Peking University Shenzhen Graduate School

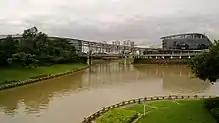
University Town Library

Peking University Shenzhen Graduate School is served by the Shenzhen Science and Technology Library situated on campus. The library is shared by the graduate schools of Peking University and Tsinghua University, and Harbin Institute of Technology (Shenzhen). It is open to the general public as well. The library at present holds 1.5 million books, journals and bound periodicals 3000 general seats and caters to over 8000 visitors per day. The library offers a wide array of books spread over four floors with over 1700 data ports and 210 internet enabled computers for personal use. The various services of the library include research services, circulation services, citations reporting service, documentation service, competitive intelligence counselling, translation service and the media lab of the library provides multimedia information services. Apart from the University Town Library, Peking University Shenzhen Graduate School students are also served Shenzhen Library with a collection of over four million books and periodicals making it one of the largest libraries in China. The University Town Library also houses the Peking University School of Transnational Law Legal Research Center.